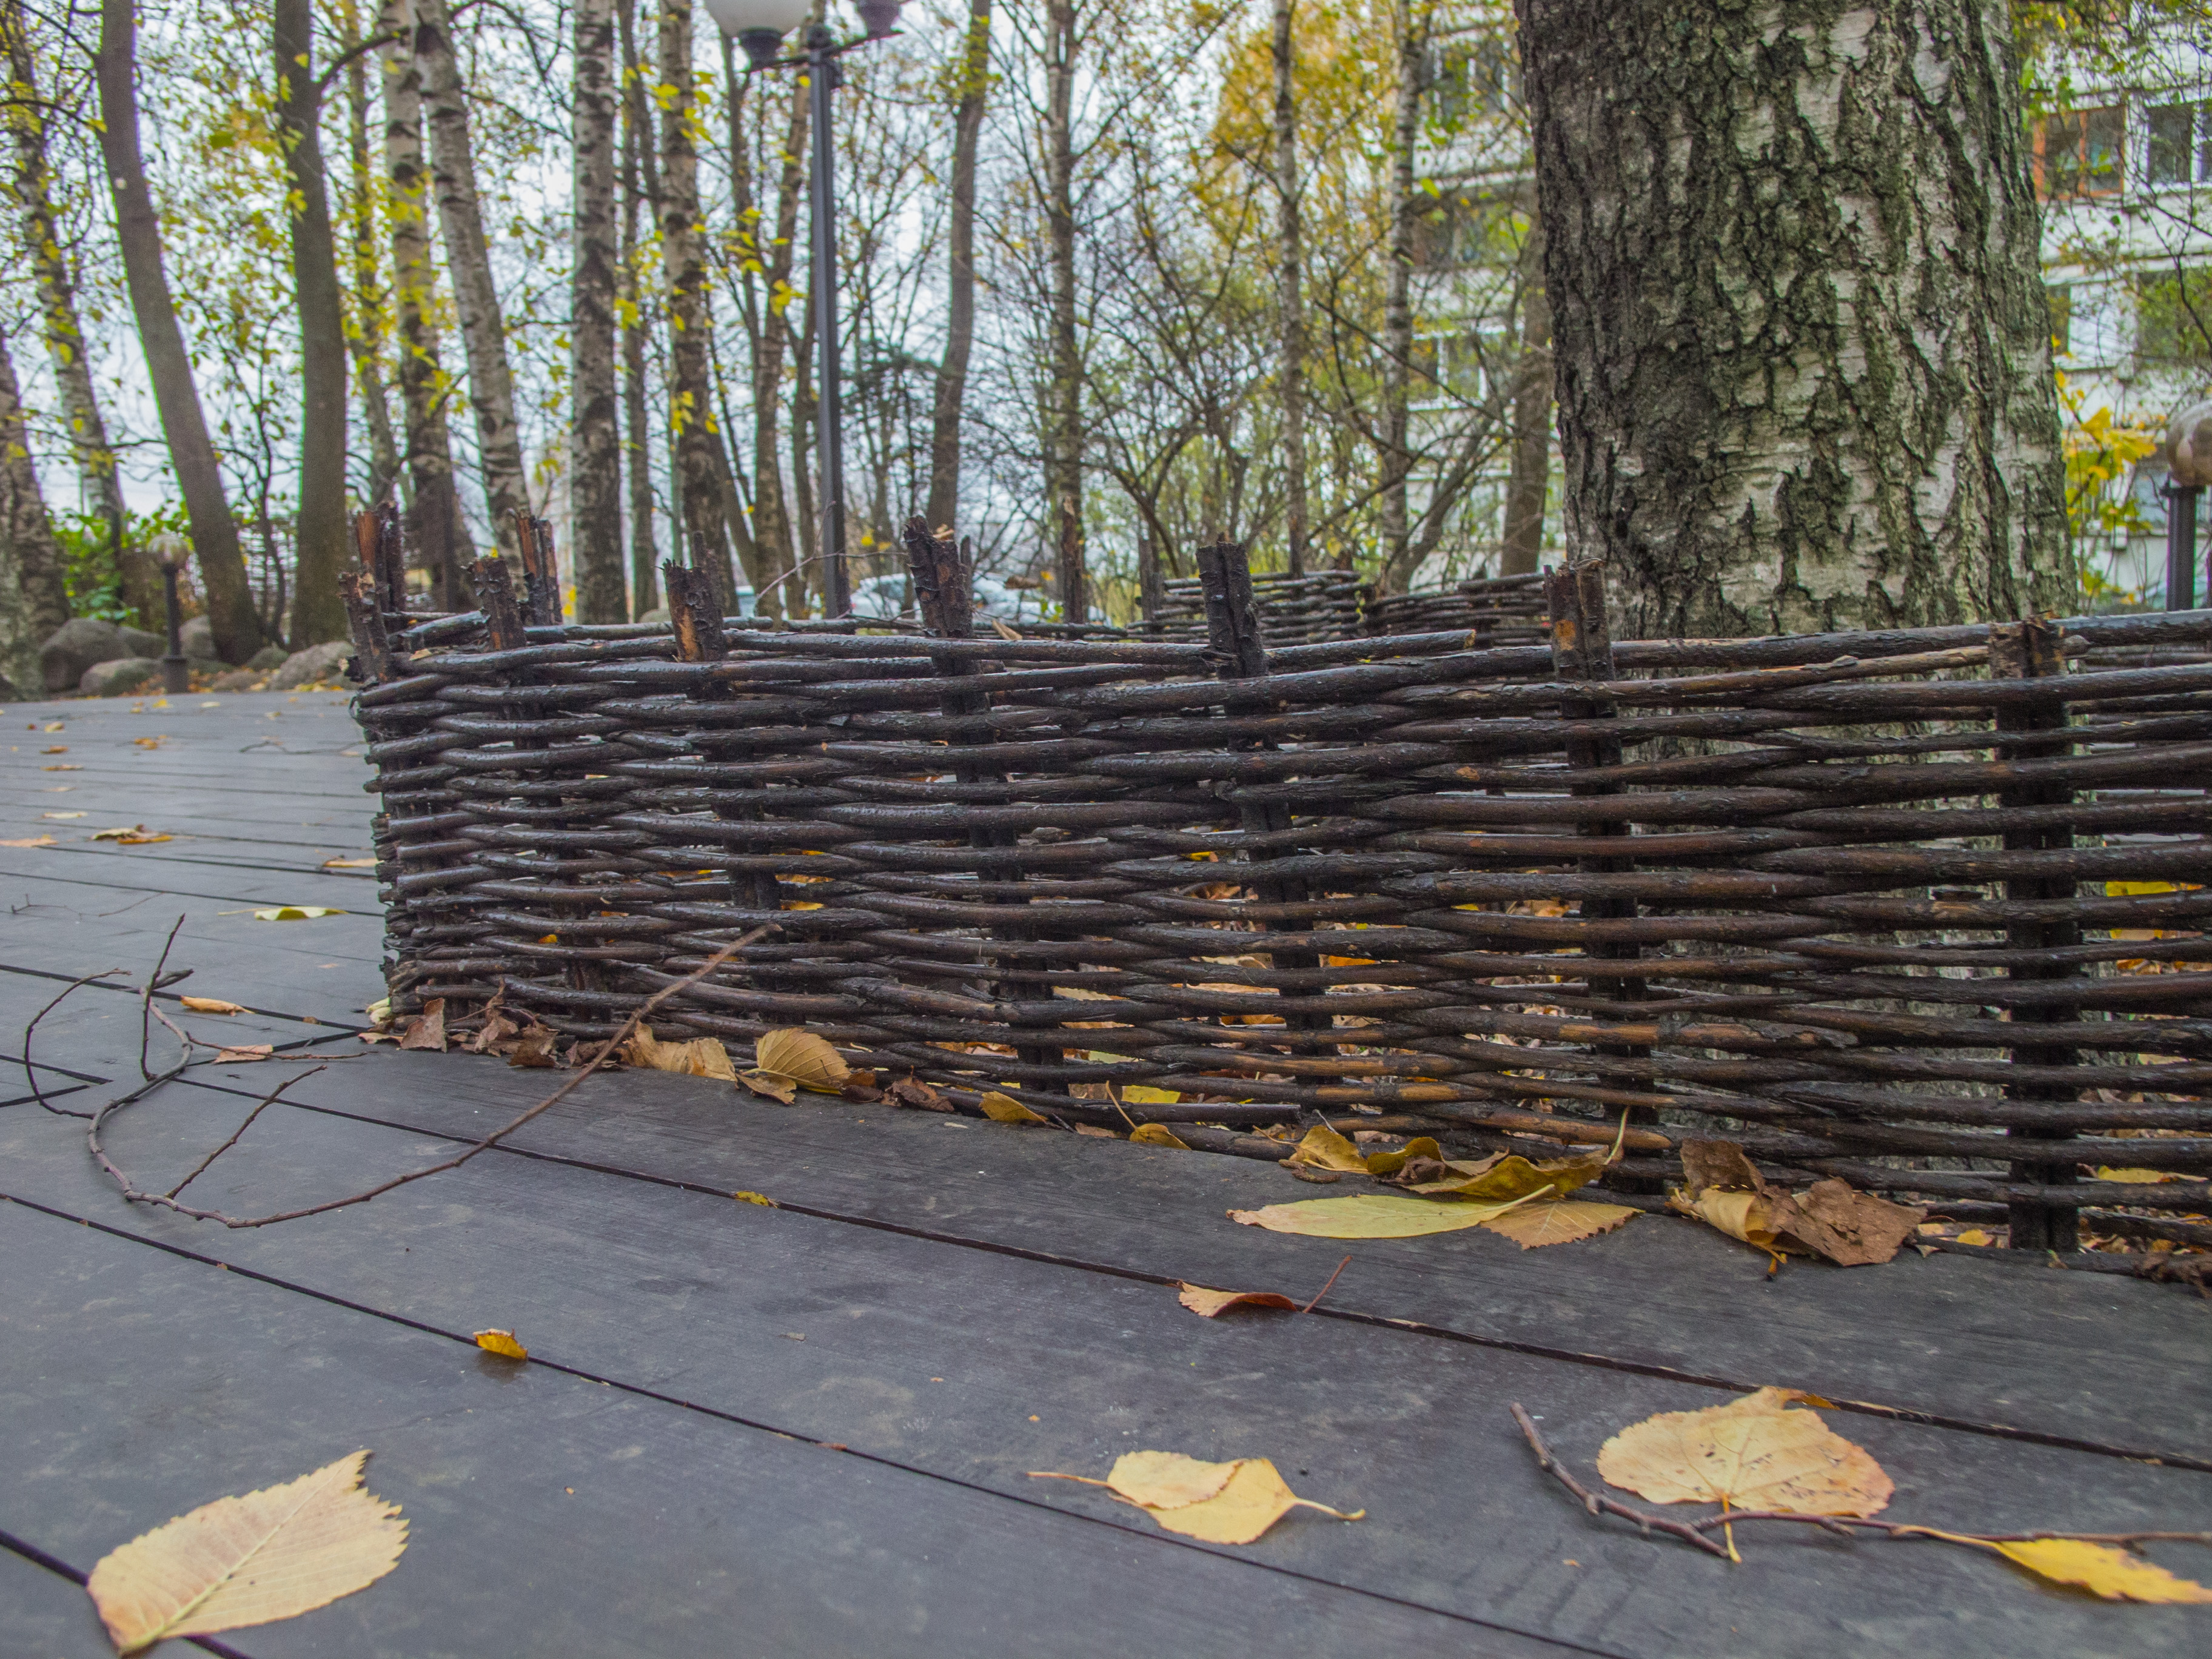
image, wall, tree, stone wall, wood, plant, fence, trunk, rock, deciduous, road surface, state park